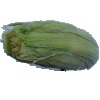
Label: corn_husk